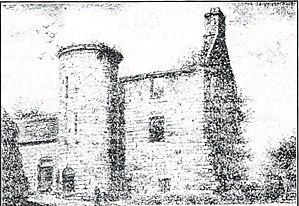
Le manoir de Saint-Alouarn en Guengat vers 1880 (dessin de Louis Le Guennec) This building is indexed in the Base Mérimée, a database of architectural heritage maintained by the French Ministry of Culture,
Guengat [gwɛngat] est une commune du département du Finistère, dans la région Bretagne, en France.